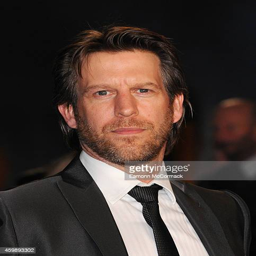
actor attends the world premiere